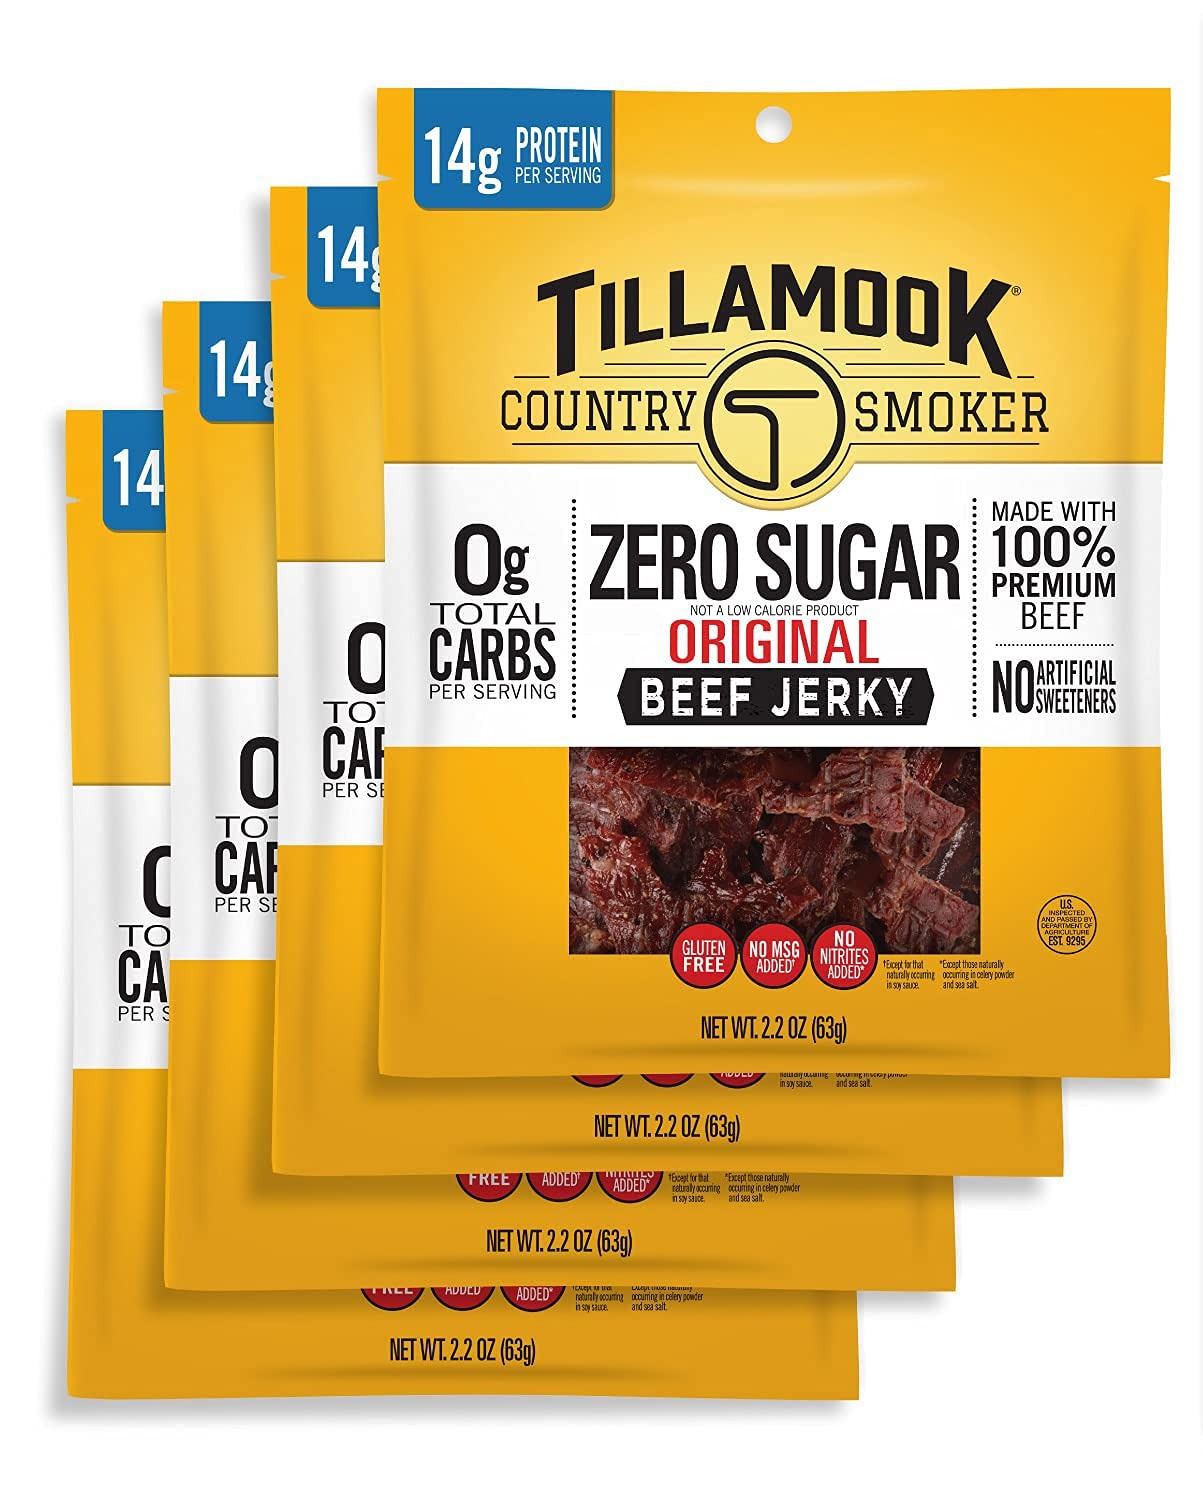
Item Name: Tillamook Country Smoker Keto Friendly Zero Sugar Beef Jerky, Original, 2.2 Ounce (Pack of 4)
Bullet Point 1: Keto Friendly Zero Sugar Original Beef Jerky 4-Pack: This beef jerky brings the great taste of our real, hardwood smoked jerky but with 0 grams sugar, 0 grams total carbs, and 14 grams of protein per serving
Bullet Point 2: Perfect Protein On the Go: With 14 grams of protein per serving, our artfully smoked, premium beef jerky makes for a perfect portable protein snack anytime to keep you satisfied and energized on the go
Bullet Point 3: Shop Our Whole Range: We make a wide variety of jerky and meat sticks, including Keto Friendly Zero Sugar, Old Fashioned, Teriyaki, Pepperoni, Spicy Jalapeño, Sweet and Spicy, Pepper, and more
Bullet Point 4: Crafted by the Best: We use only the best beef and seasonings fresh from the farm; Smoking our beef jerky over real hardwood gives it an unparalleled taste; No shortcuts, just fire and smoke and patience
Bullet Point 5: Handcrafted in Oregon: For over 4 decades, we’ve been making mouth watering smokehouse snacks, the kind you can only get when you mix hard work, simple ingredients and real hardwood smoke
Value: 8.8
Unit: Ounce

Price: 25.99